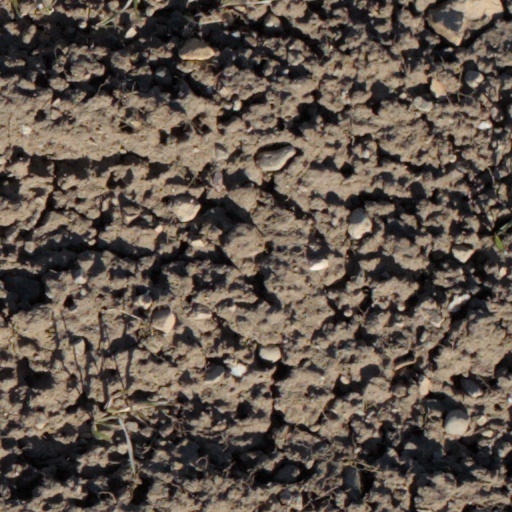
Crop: wheat